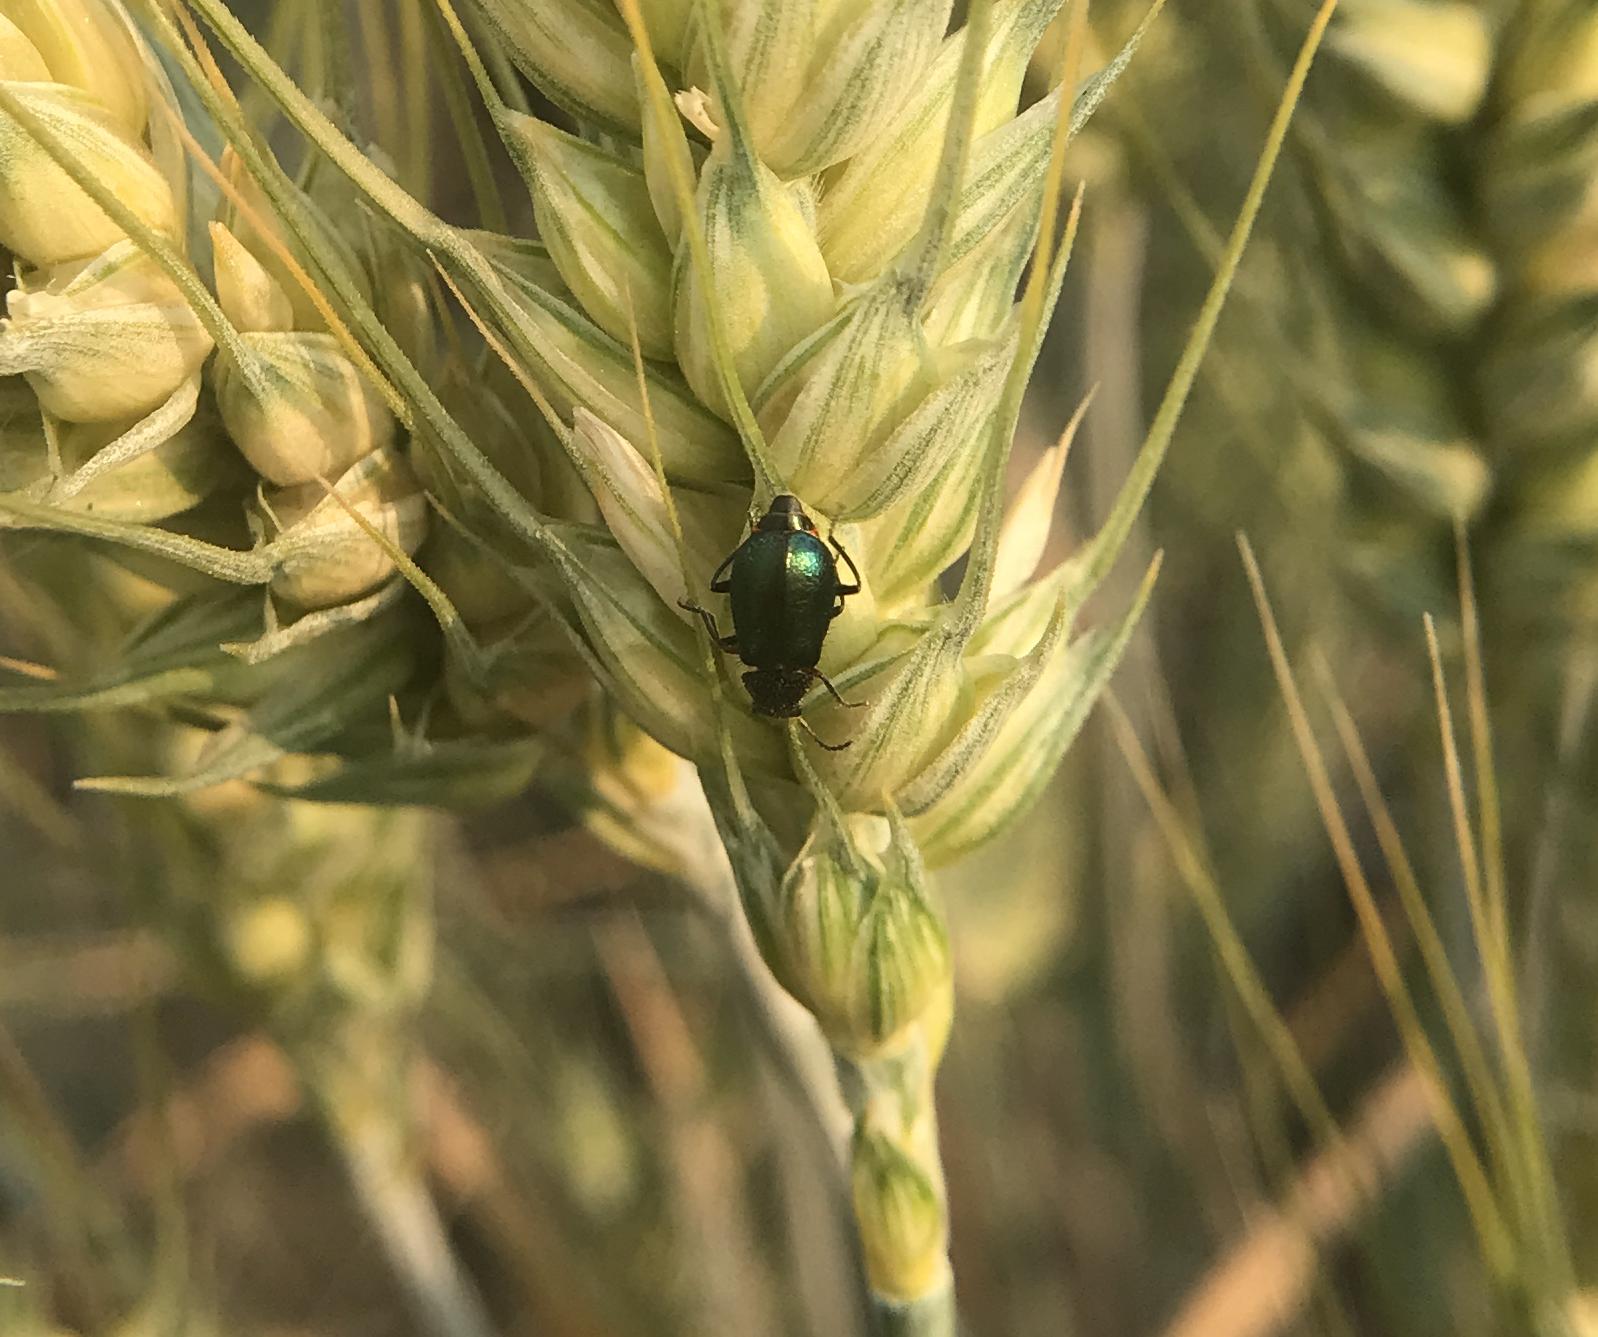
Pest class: predators